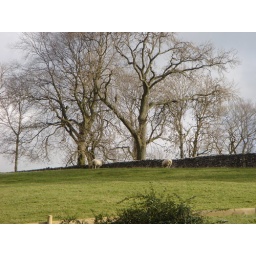
The sheep in Barnes parents field